Kronoberg County

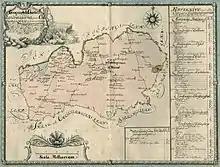
Map of the country roads through Kronoberg county in 1731.

Kronoberg County is a county or "län" in southern Sweden. Kronoberg is one of three counties in the province of Småland. It borders the counties of Skåne, Halland, Jönköping, Kalmar, and Blekinge. Its capital is the city of Växjö. While Kronoberg is an inland county, the southernmost fringes are about from the coastline.